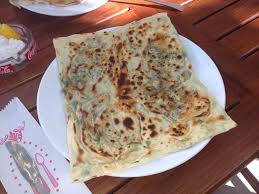
Yemek: gozleme